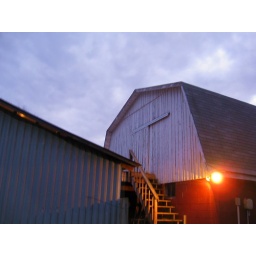
Al the goats and chickens and dogs have been tucked in for the night by tireless Farmer Diana